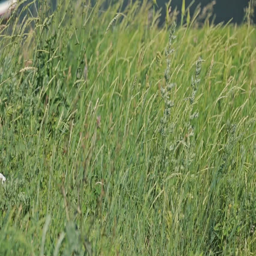
a field of grass with blowing wind